Hum Chaar

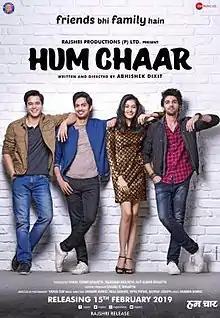
Theatrical release poster

Hum Chaar is a 2019 Indian Hindi-language romantic comedy film, written and directed by Abhishek Dixit. It was produced by Rajshri Productions. The movie was creatively produced by Sooraj R. Barjatya. The film marked the acting debuts of Prit Kamani, Simran Sharma, Anshuman Malhotra and Tushar Pandey. The film was Rajshri Productions' (P) Ltd's 58th film.